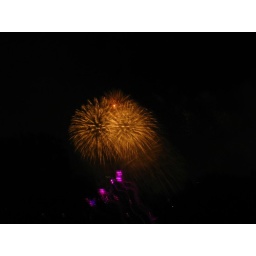
FIre works over pink disney castle